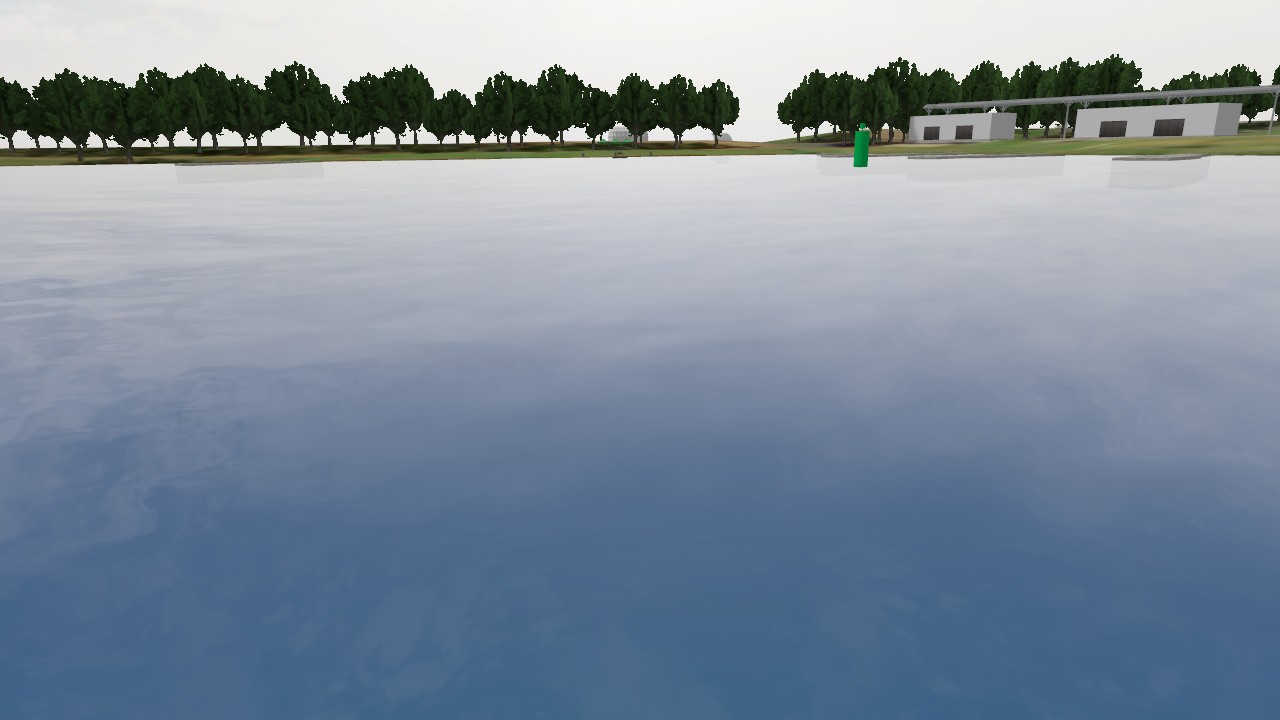
Label: lateral_port
Descriptions: uniform green surface without any stripes ||| no horizontal or vertical bands ||| port-hand buoy painted in solid green ||| green cylinder top mark